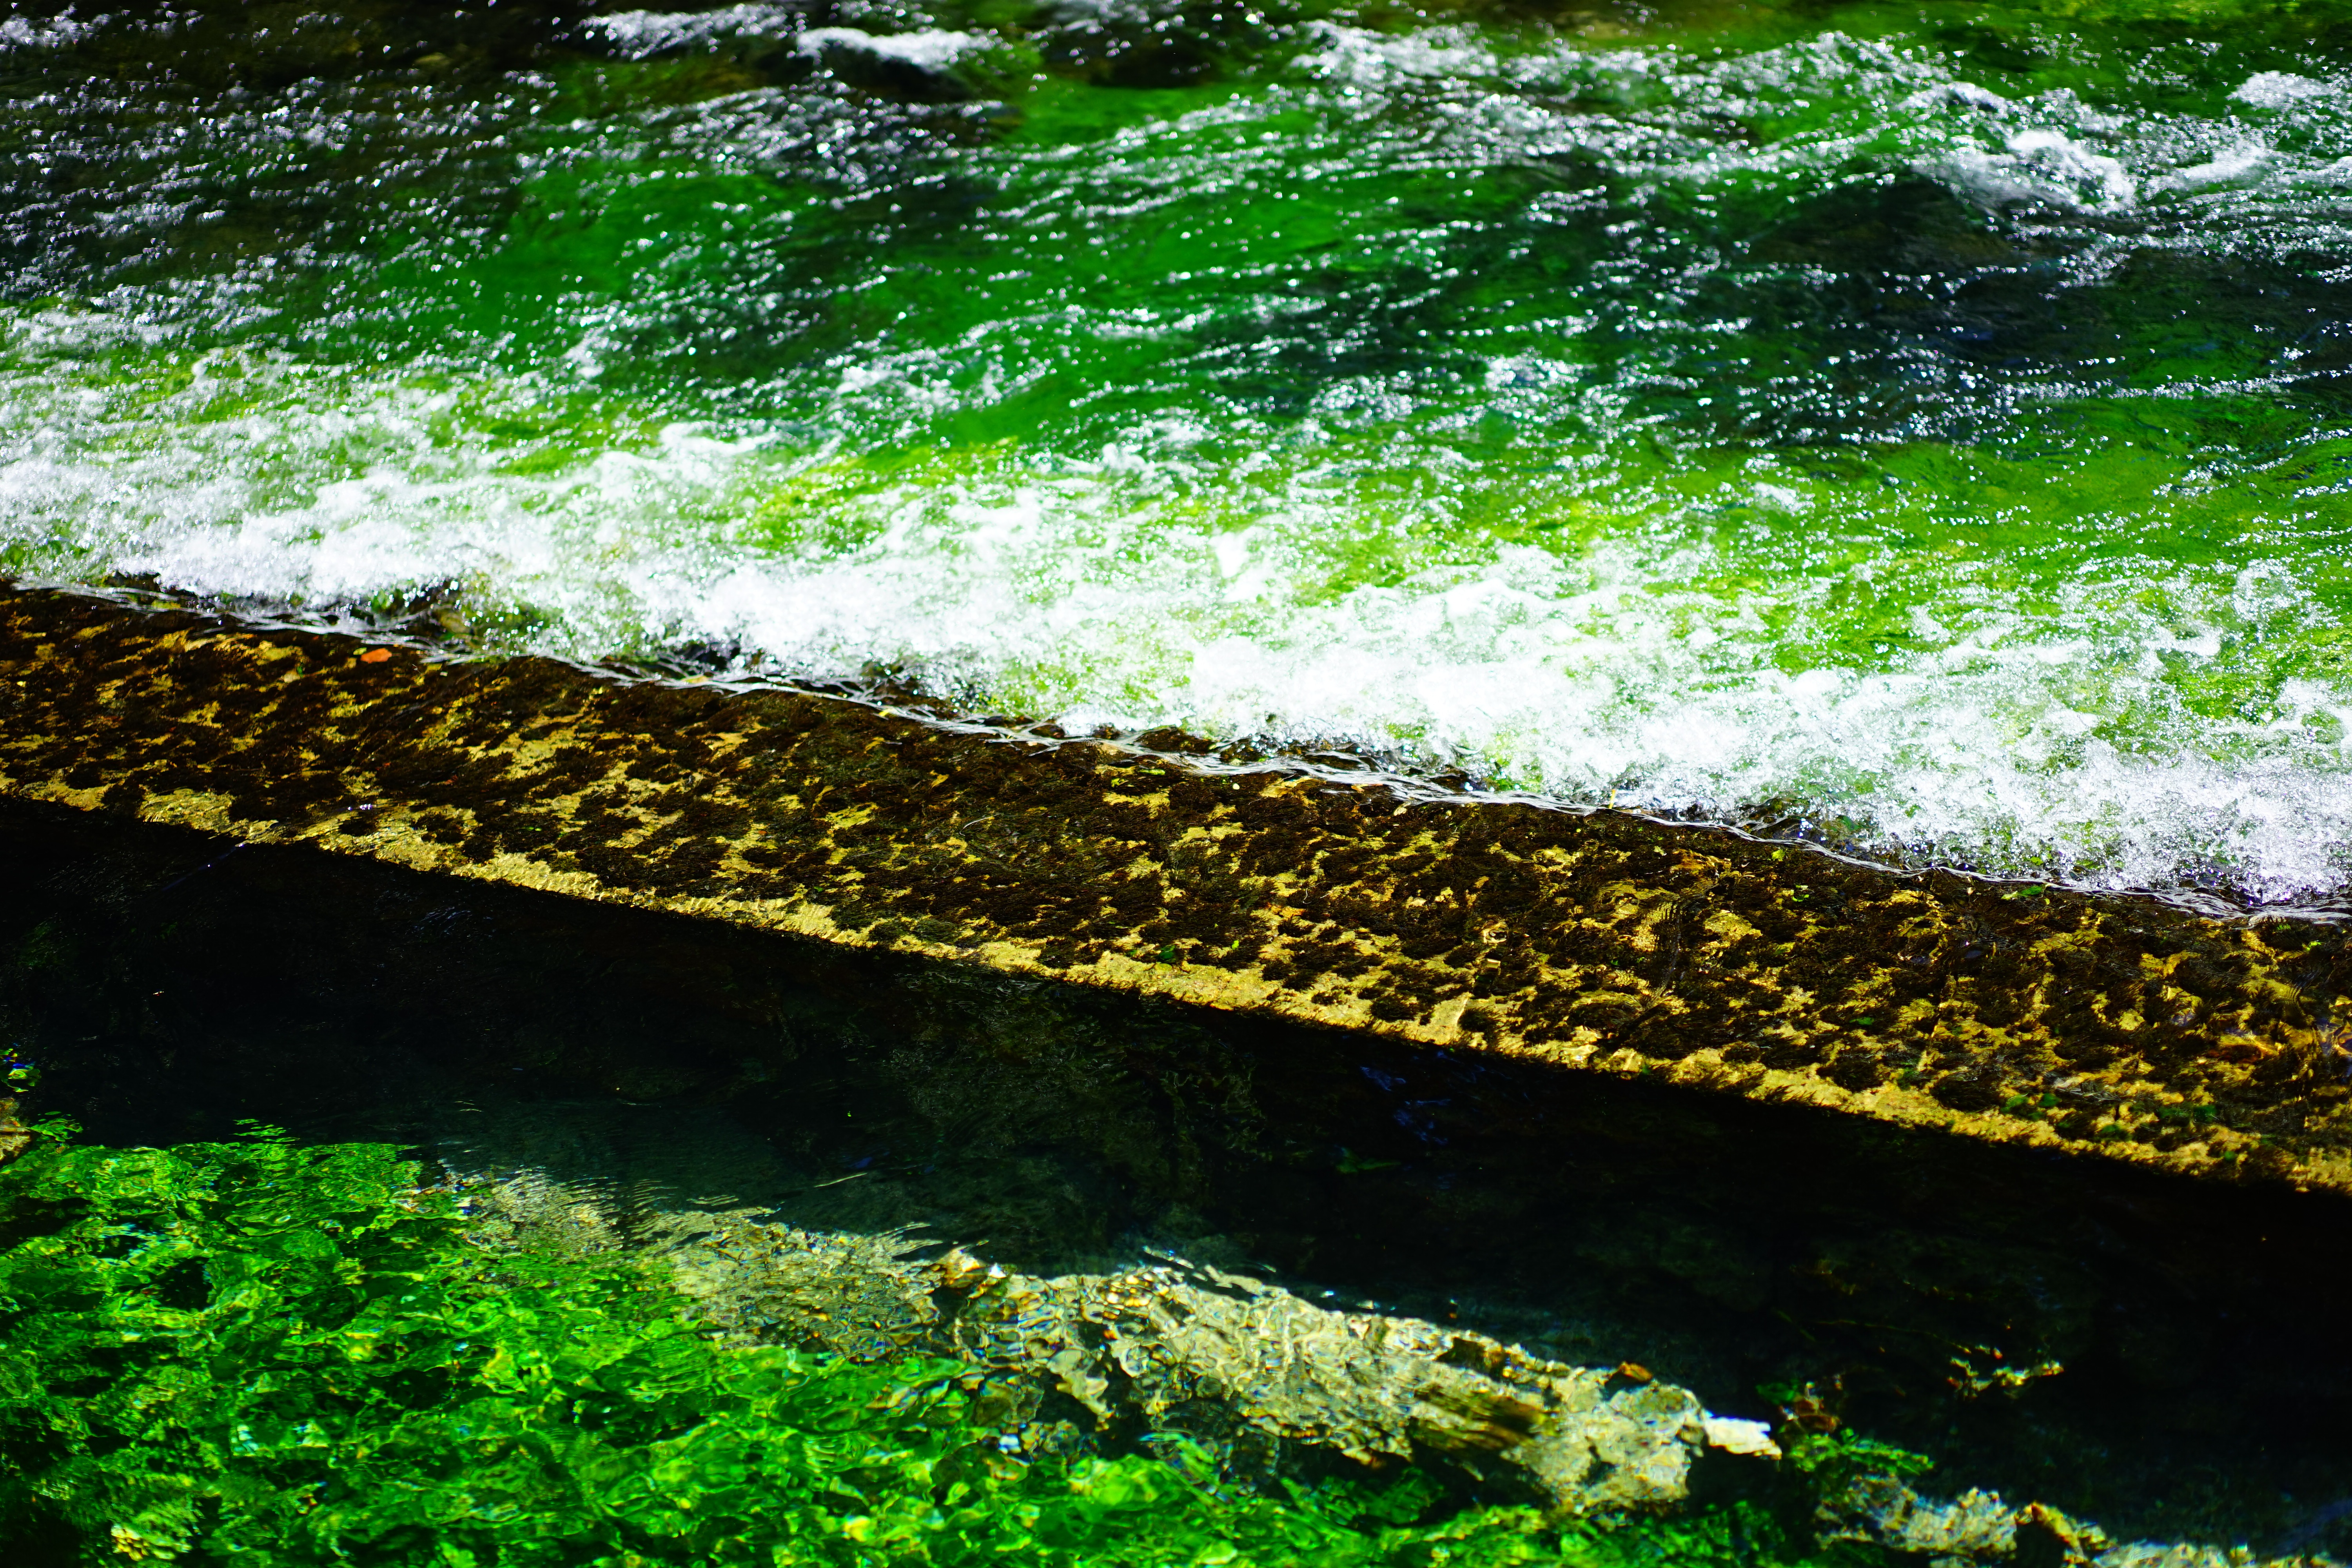
tree, water, nature, forest, grass, rock, waterfall, plant, leaf, flower, river, pond, france, clear, idyllic, stream, green, jungle, rapid, blue, body of water, rainforest, provence, habitat, frisch, water feature, shimmer, watercourse, rural area, sorgue, fontaine de vaucluse